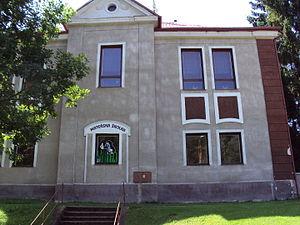
Sosnová est une commune du district de Česká Lípa, dans la région de Liberec, en République tchèque. Sa population s'élevait à 710 habitants en 2018.